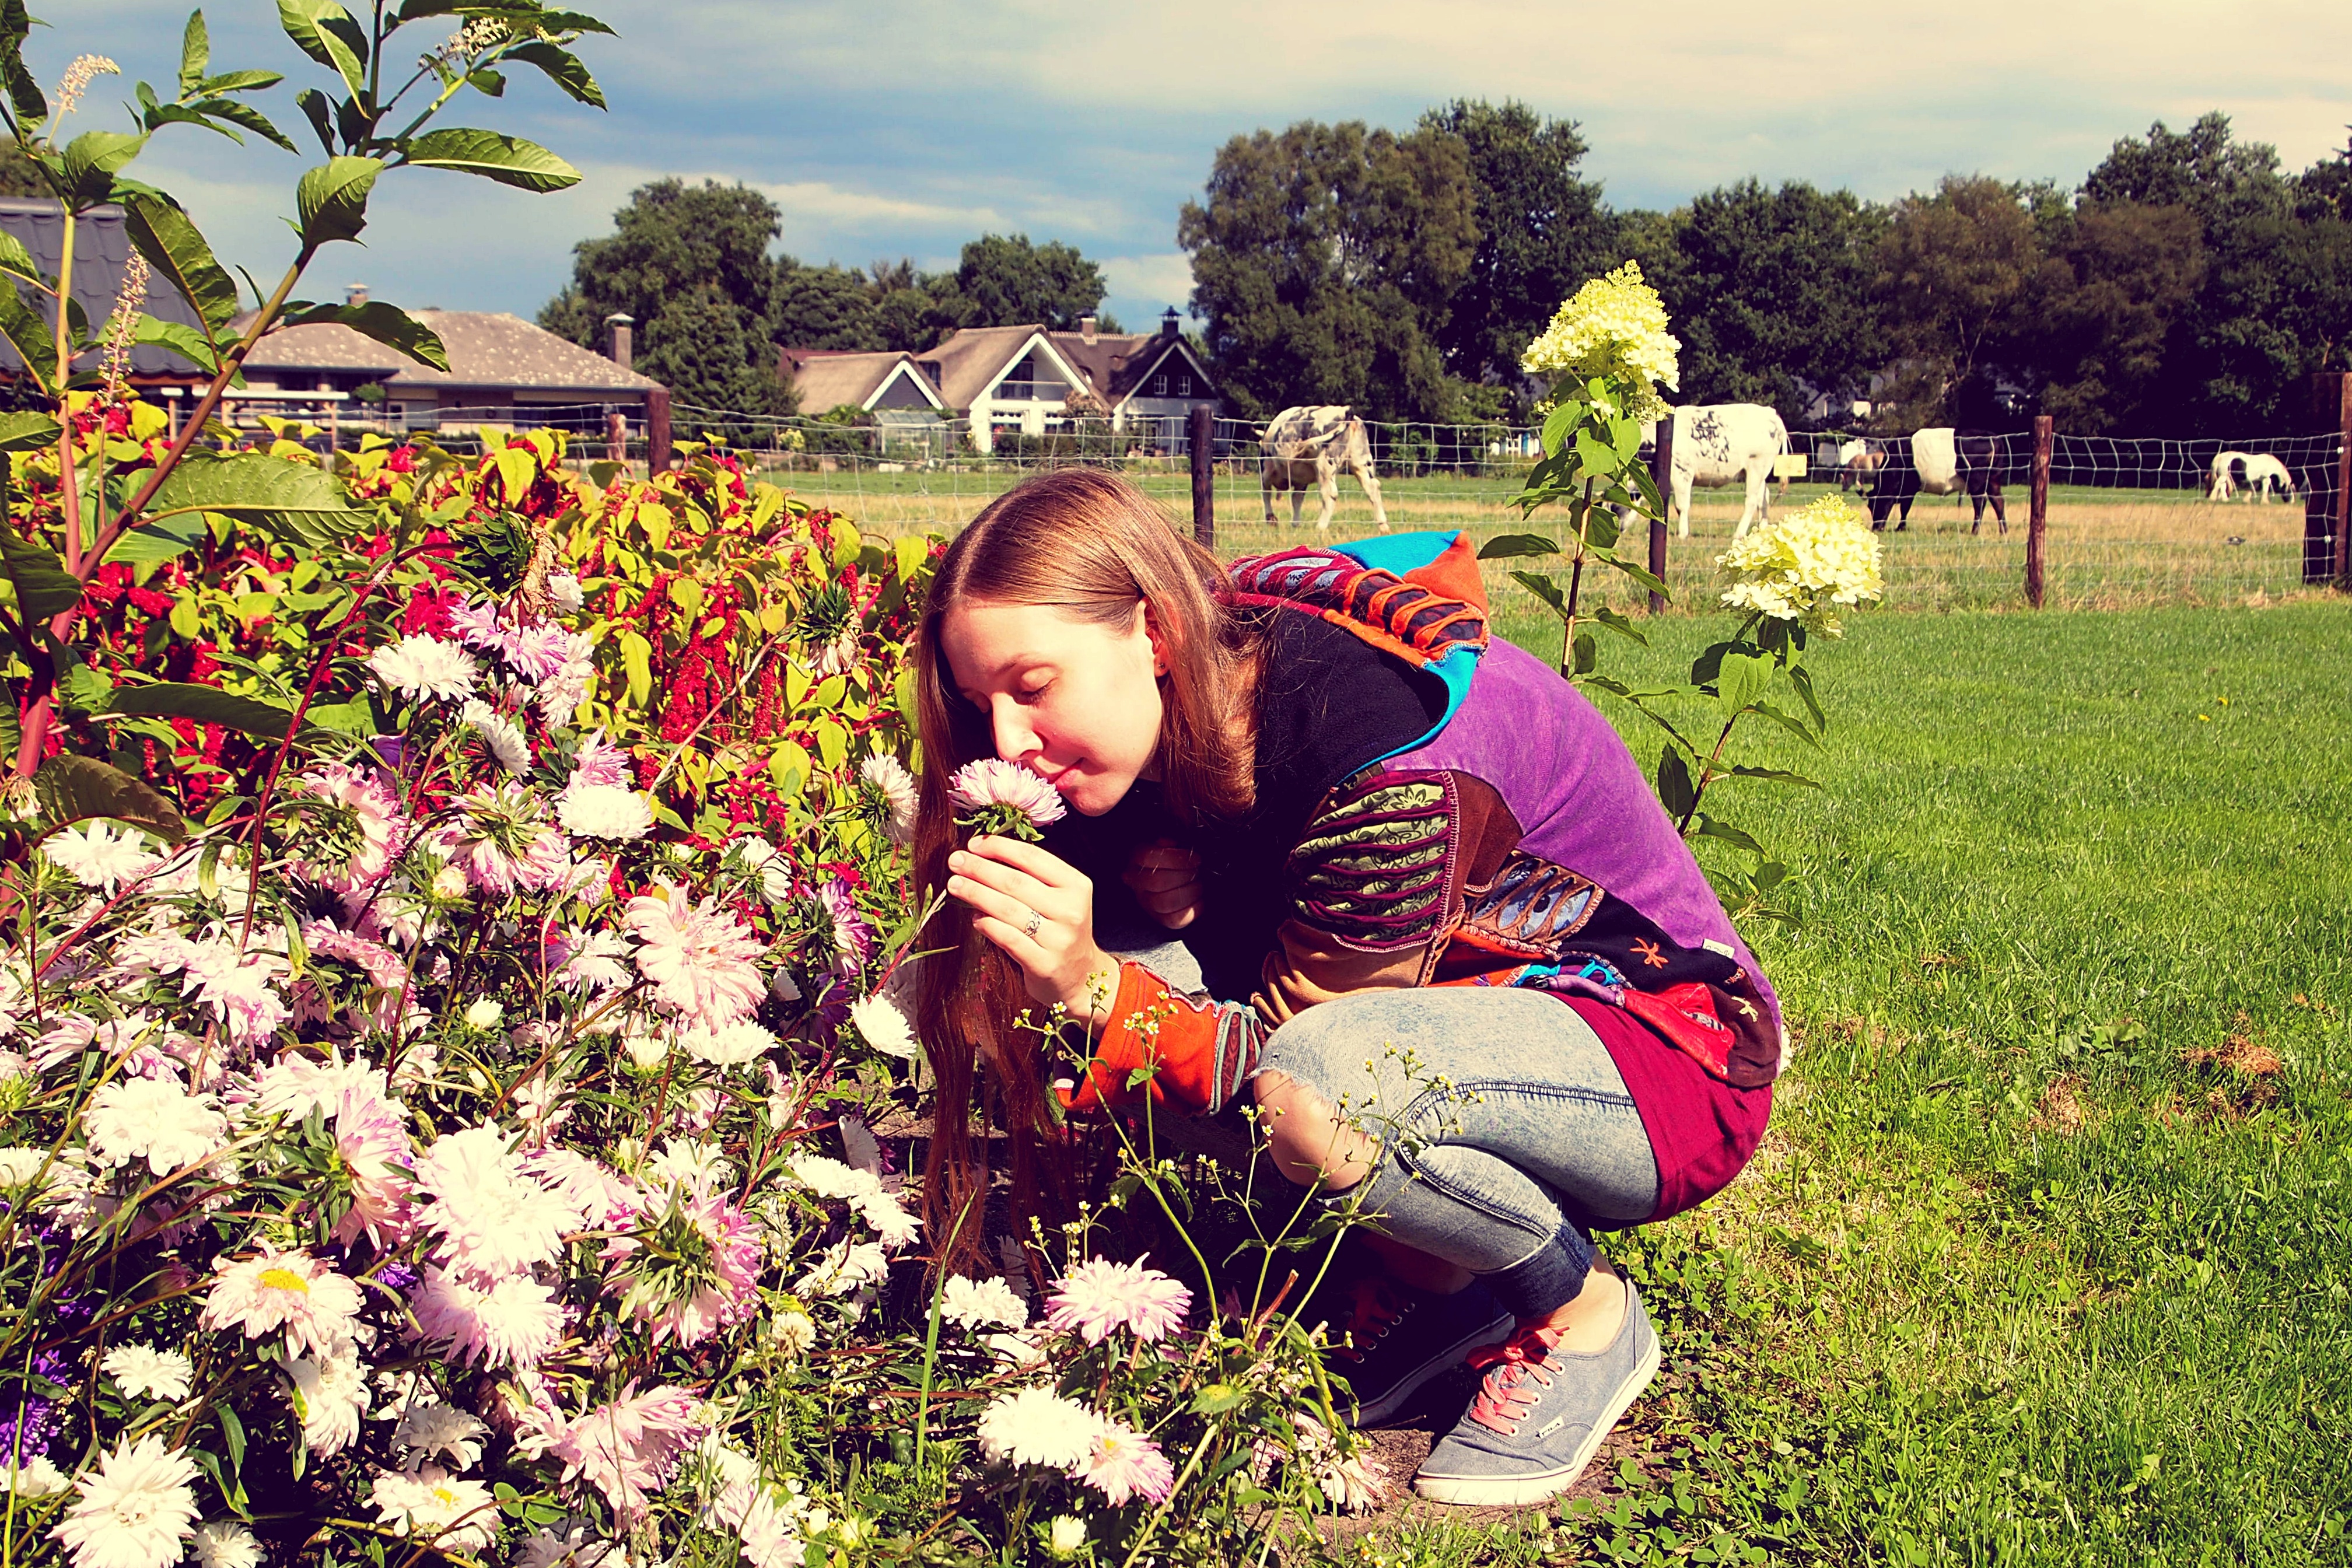
people, plant, woman, farm, flower, spring, autumn, child, botany, garden, season, flowers, family, enjoy, outdoor life